Amiga Reflections

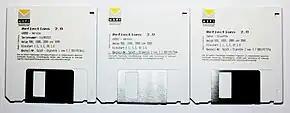
Reflections 2.0 floppy disks

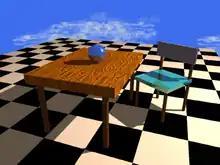
Reflections 2.0 test scene

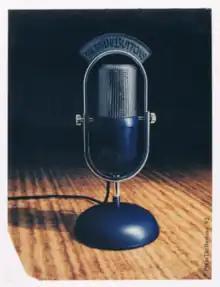
Rendered with Reflections-Animator

Amiga Reflections is 3D modeling and rendering software developed by Carsten Fuchs for the Amiga. It was later renamed Monzoom.